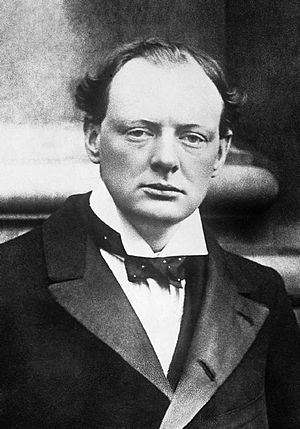
Winston Churchill / Politisk karriere indtil 2. verdenskrig / Tidlige år i parlamentet
Churchill i 1904
Sir Winston Leonard Spencer-Churchill var en britisk politiker og statsmand, som er kendt for sit lederskab af Storbritannien under 2. verdenskrig. Han var premierminister i Storbritannien fra 1940 til 1945 og igen fra 1951 til 1955. Han betragtes i vide kredse som en af de største ledere i krigstid.